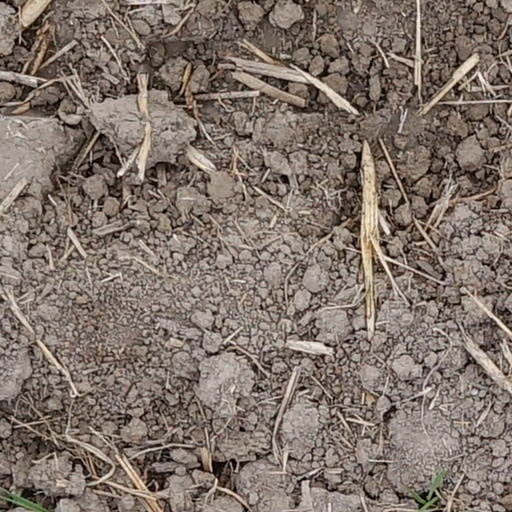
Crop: wheat